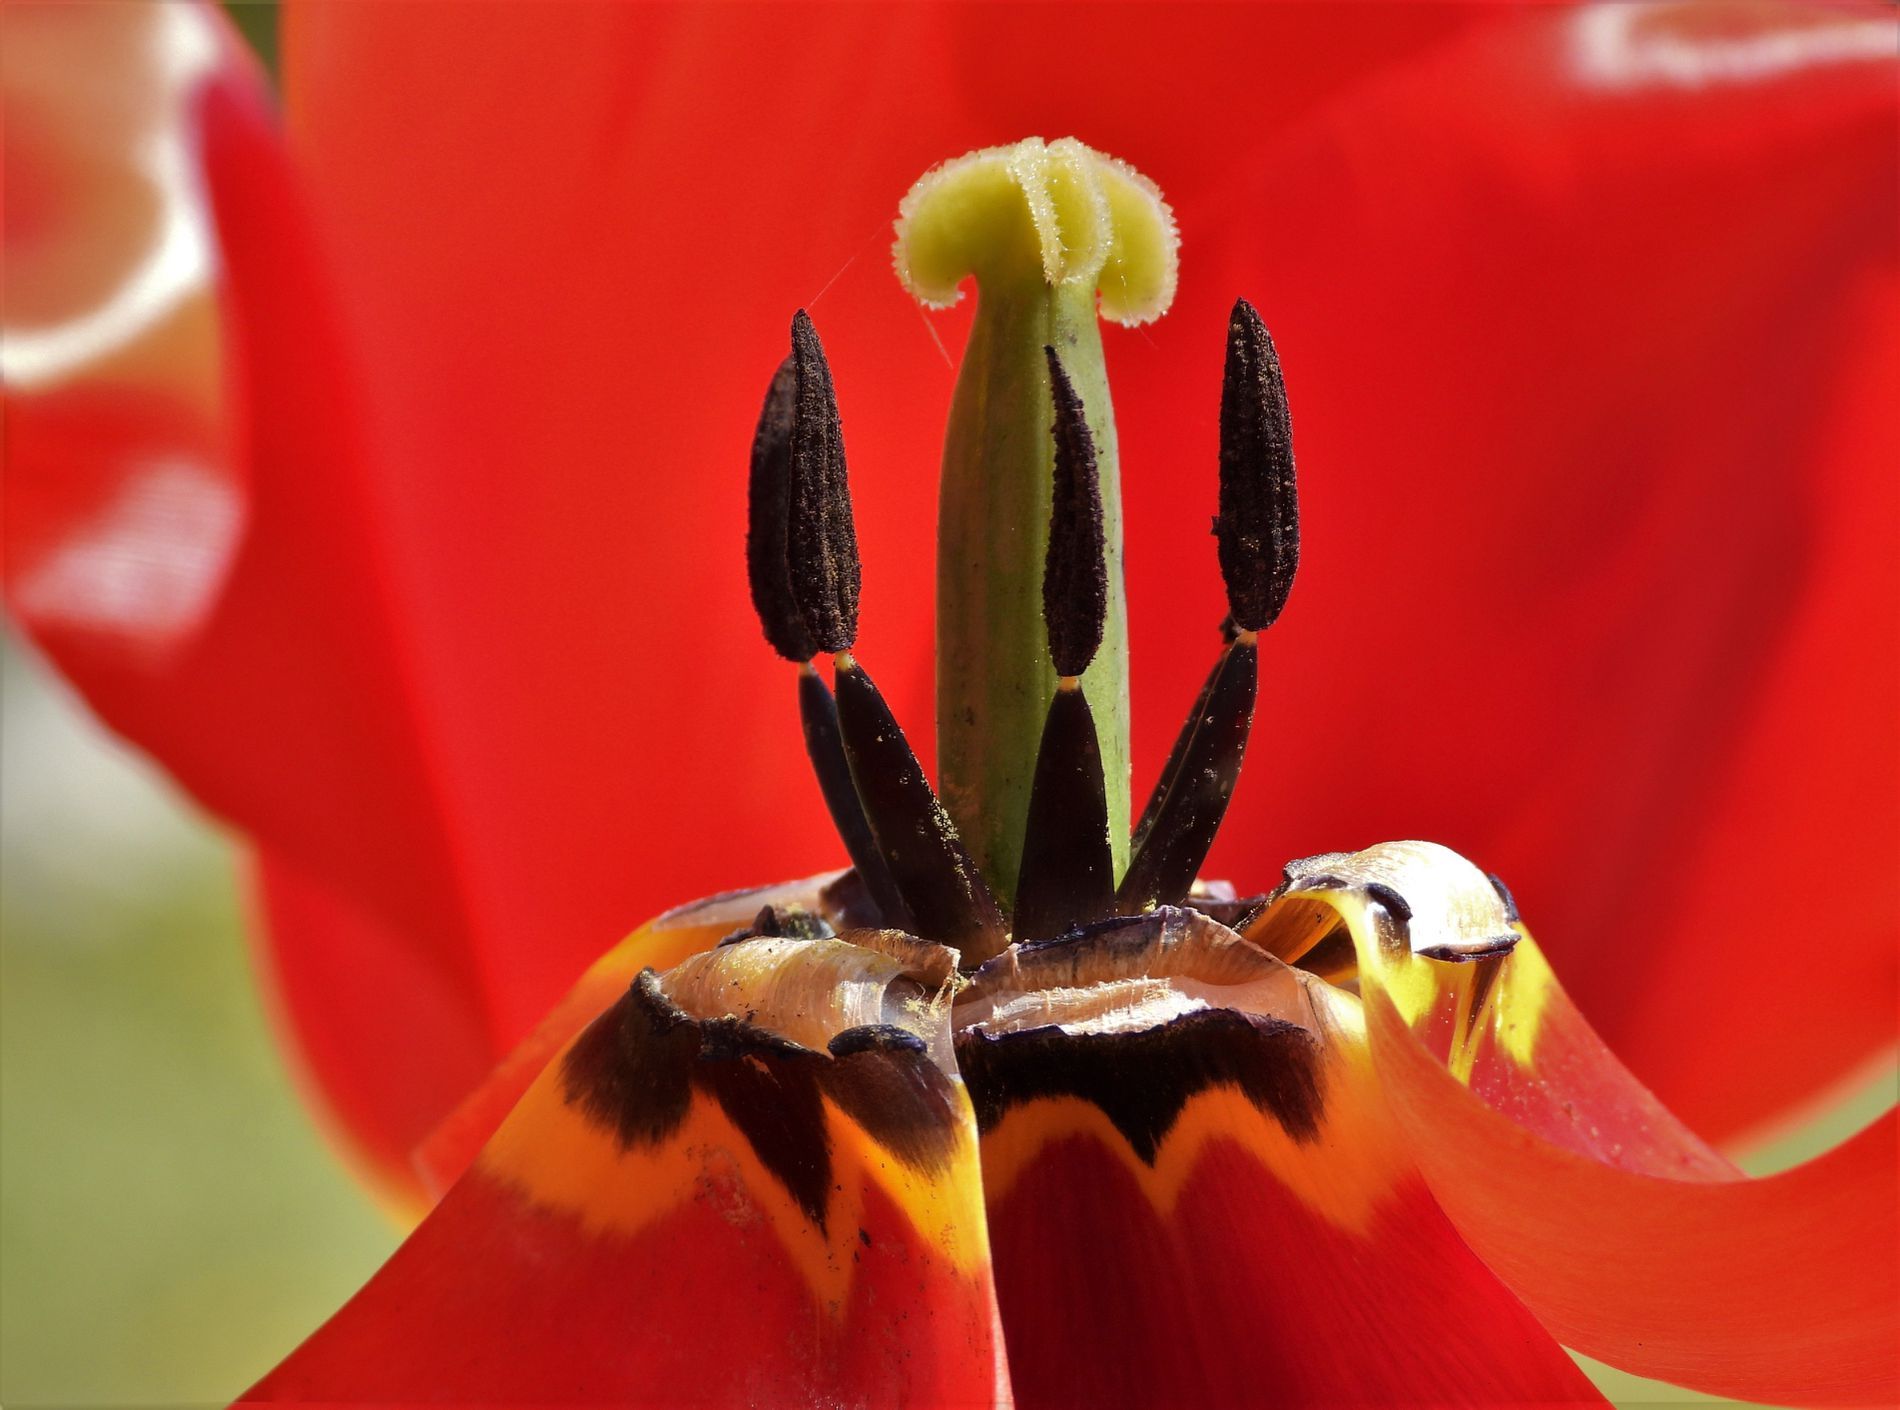
Nature’s Masterpiece
This picture shows a red tulip flower with its pistil centered and surrounded by multiple black stamens. The petals stand out with their unique colors in contrast to the blurry background, which enhances the overall contrast.
A close-up shot of a red tulip flower, with its pistil centered and surrounded by multiple black stamens. The petals stand out with their unique colors in contrast to the blurry background, which enhances the overall visual impact. The image exudes elegance and vibrancy, with the rich red petals evoking passion and warmth.
Labels: Plant, Pollen, Flower, Petal, Geranium, Animal, Apidae, Bee, Insect, Invertebrate, Wasp, Tulip, Anther, Pistil, Stamens, Petals, Background
Camera: NIKON CORPORATION COOLPIX P1000
Aperture: F4.5
Exposure: 1/320 sec
ISO: 100
Focal length: 53.9 mm